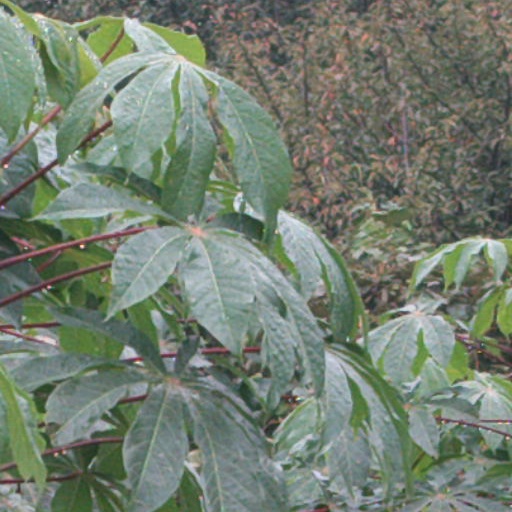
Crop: cassava